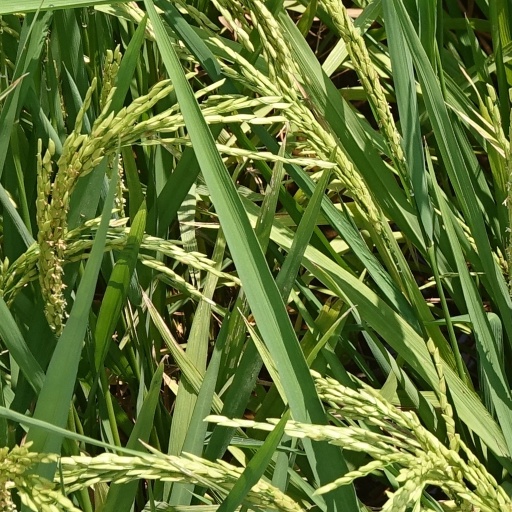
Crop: rice